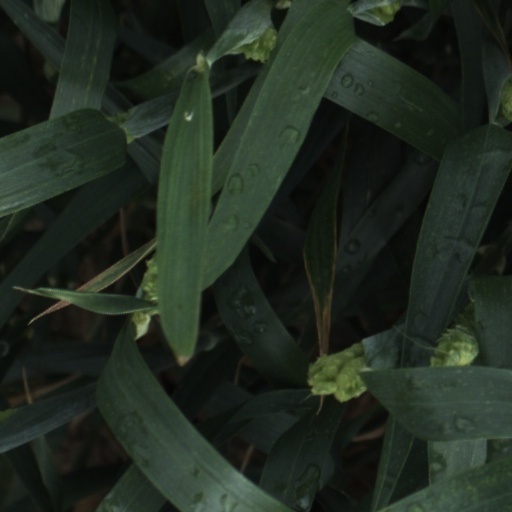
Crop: wheat